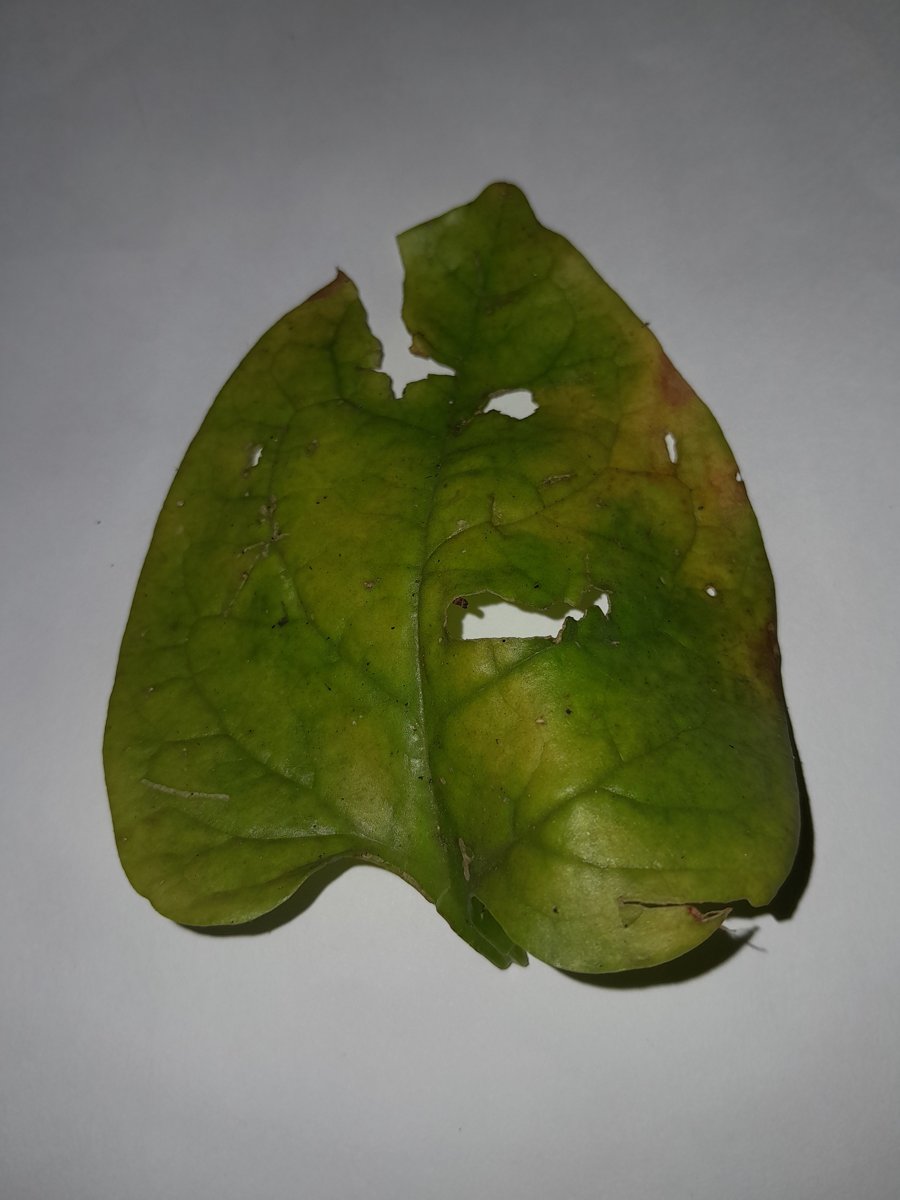
Label: Downy-Mildew